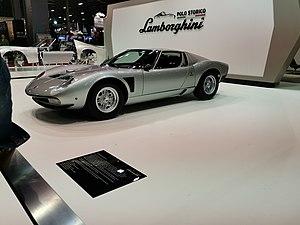
Lamborghini Miura restaurée Lamborghini Polo Storico
La Lamborghini Miura est un modèle automobile du constructeur italien Lamborghini, produit de 1966 à 1973. L'une des premières voitures de série dotées d'un moteur central-arrière, elle est devenue un des modèles majeurs de l'histoire de l'automobile. Cette voiture est le fruit du travail de l'ingénieur Gian Paolo Dallara, arrivé en 1963 dans la firme au taureau, et du designer Marcello Gandini, jeune ingénieur du carrossier Bertone.